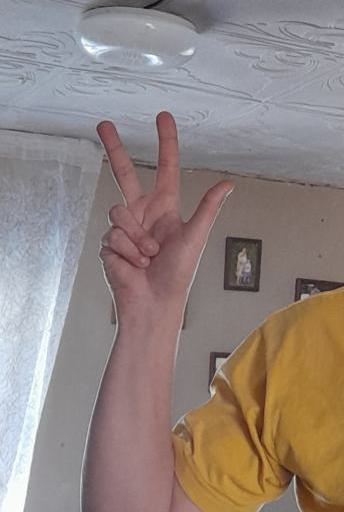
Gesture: three2